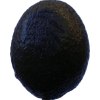
Label: black_avocado